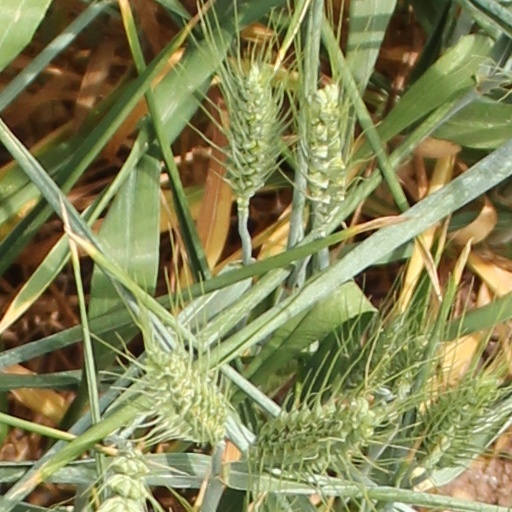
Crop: wheat